Ethel Armes

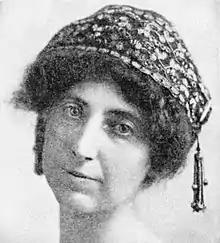
Ethel Armes 1915

Ethel Marie Armes was born in Washington, D.C., to Col. George Augustus Armes and Lucy Hamilton Kerr (daughter of John Bozman Kerr), Armes was raised in Washington, D.C., where she attended private schools. She worked as a reporter for the "Chicago Chronicle" in 1899 and then "The Washington Post" during 1900–1903.